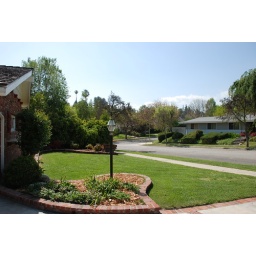
There's a big hole in the sky where the tree used to be